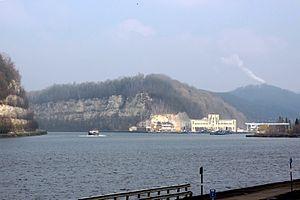
La Canal Albert et la tranchée de Caster à gauche. A droite les écluse de Lanaye. Lëtzebuergesch: Den Albertkanal bei der Tranchée de Caster an d'Schleise vu Lanaye.